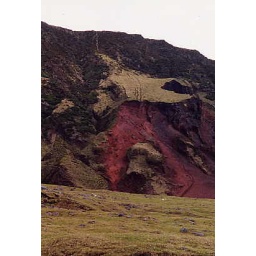
Skree field I surfed down up to ankles in sand and gravel